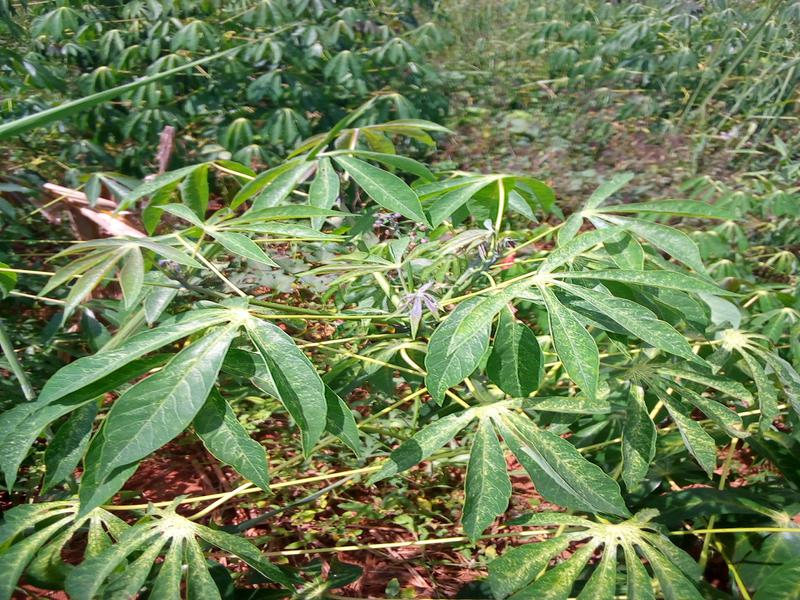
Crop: cassava
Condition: green_mottle